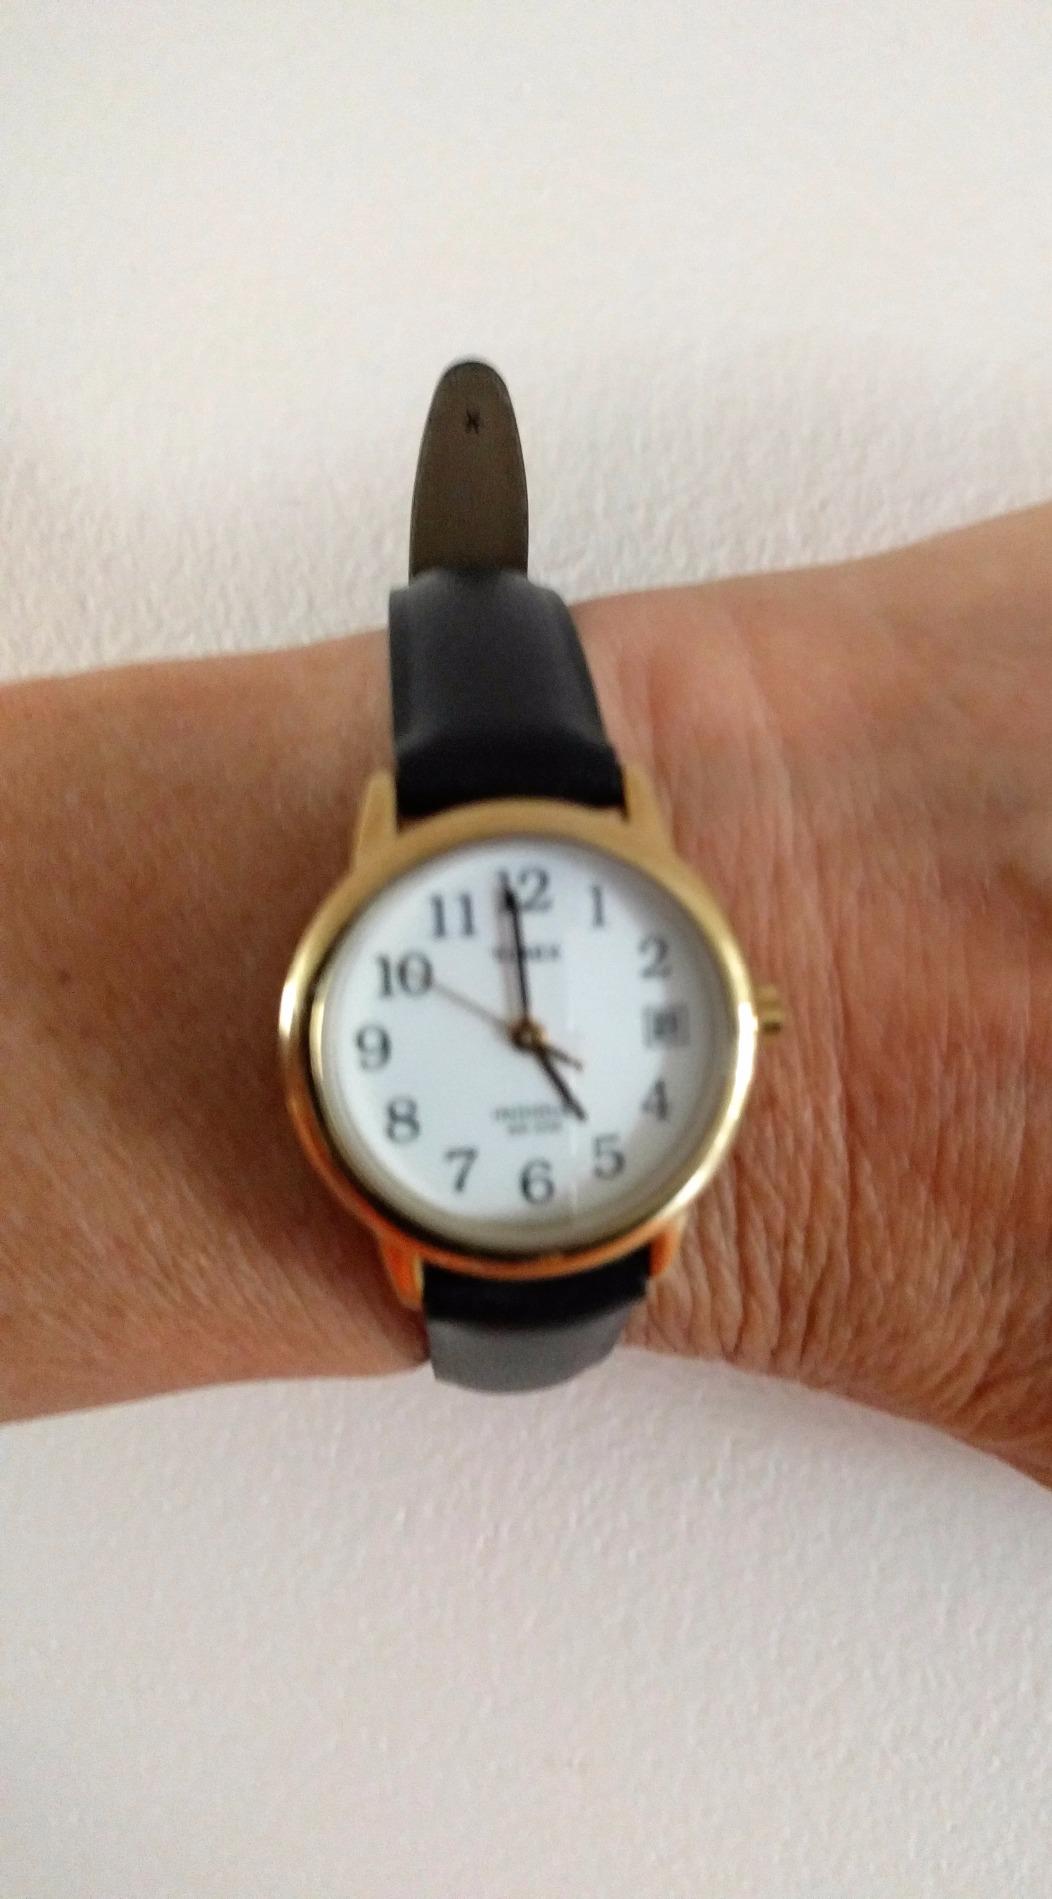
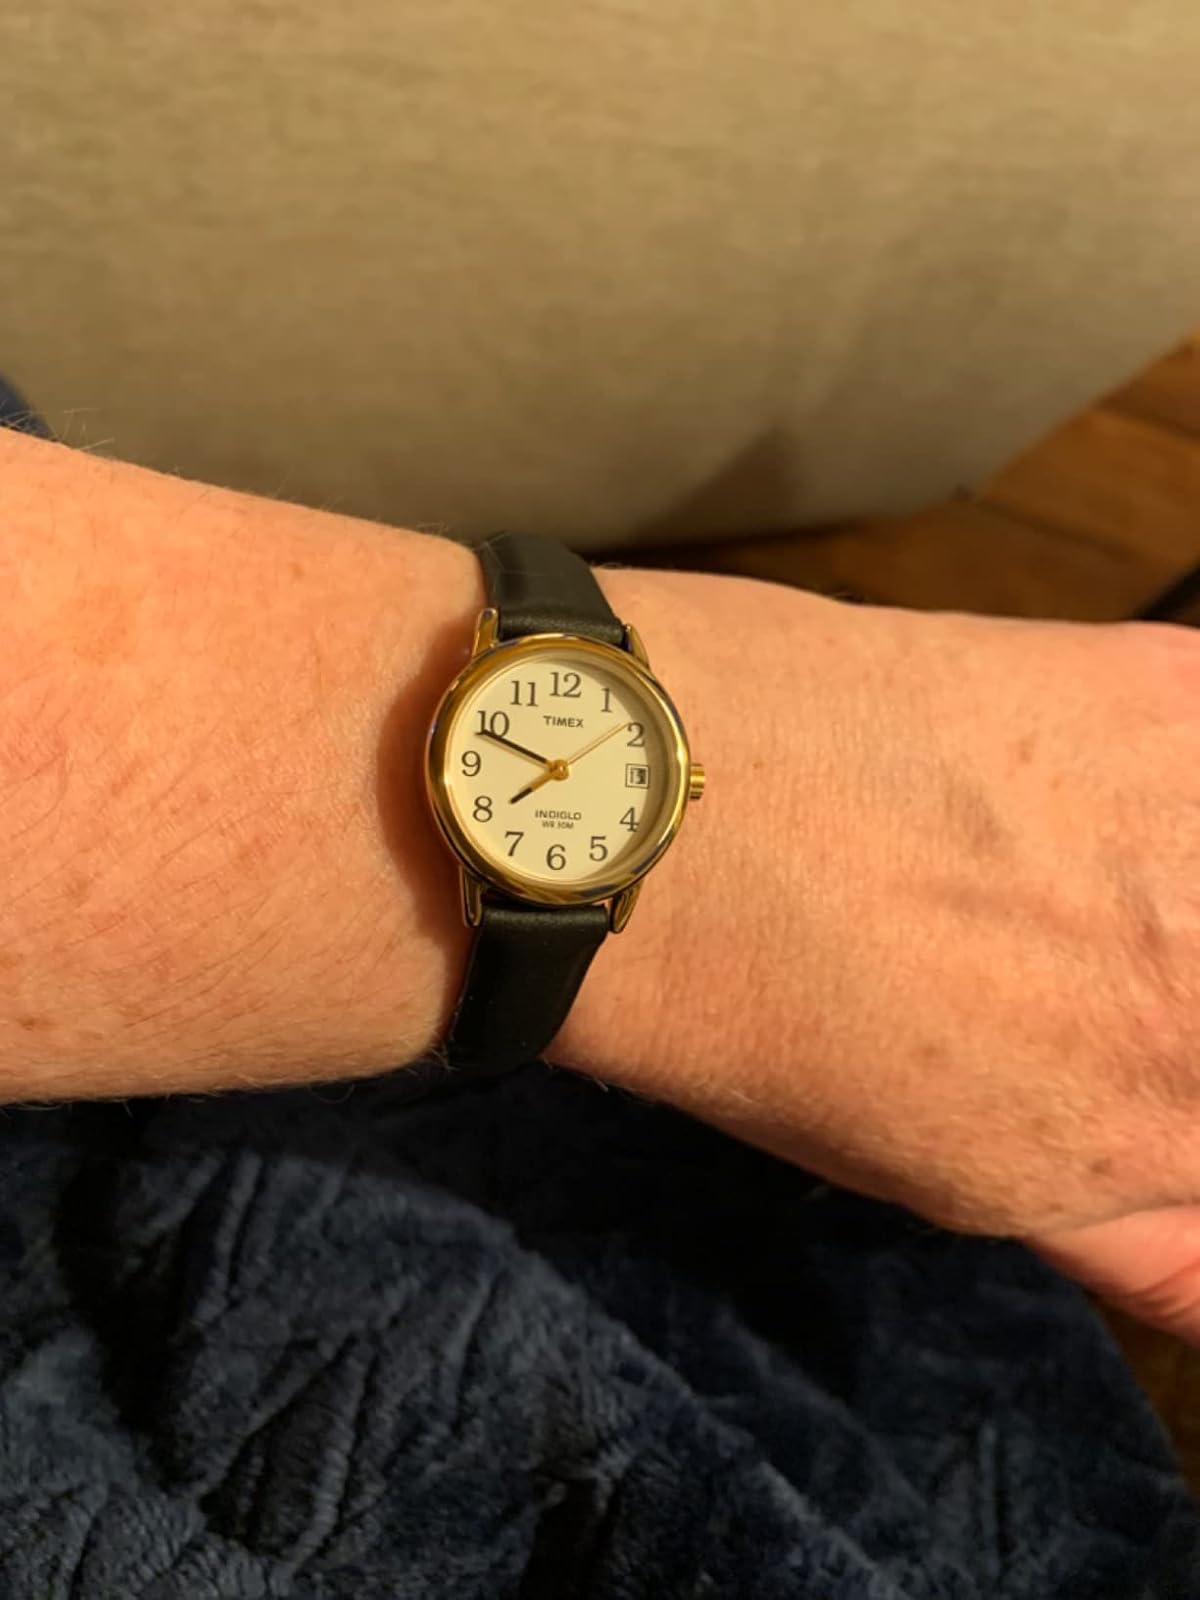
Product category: accessories_watch
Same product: yes